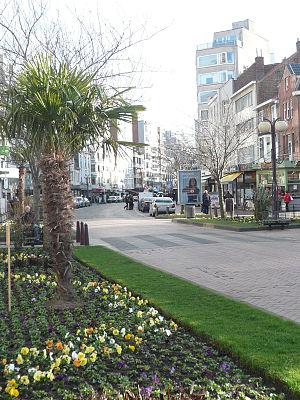
Centre-ville De Panne